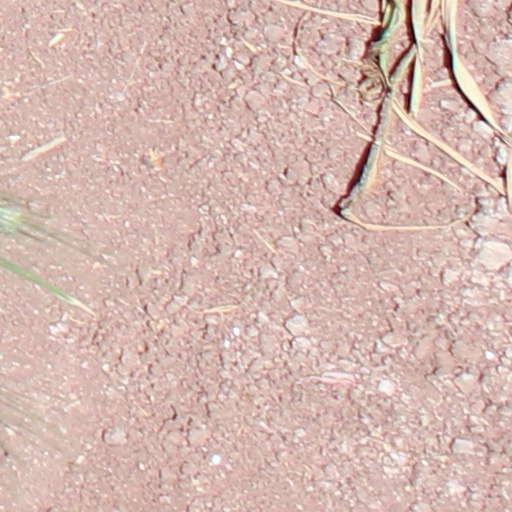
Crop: wheat